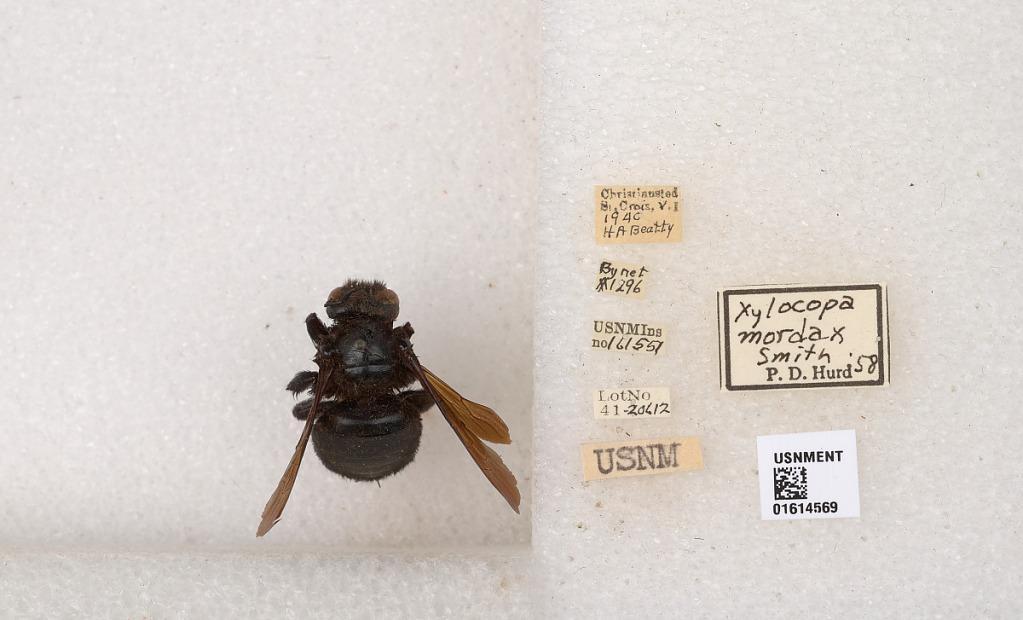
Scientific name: Xylocopa (Neoxylocopa) mordax Smith
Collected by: H. Beatty
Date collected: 1940-1-1
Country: U.S. Virgin Islands
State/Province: Saint Croix Island
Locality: Christiansted
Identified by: Hurd, P. D.